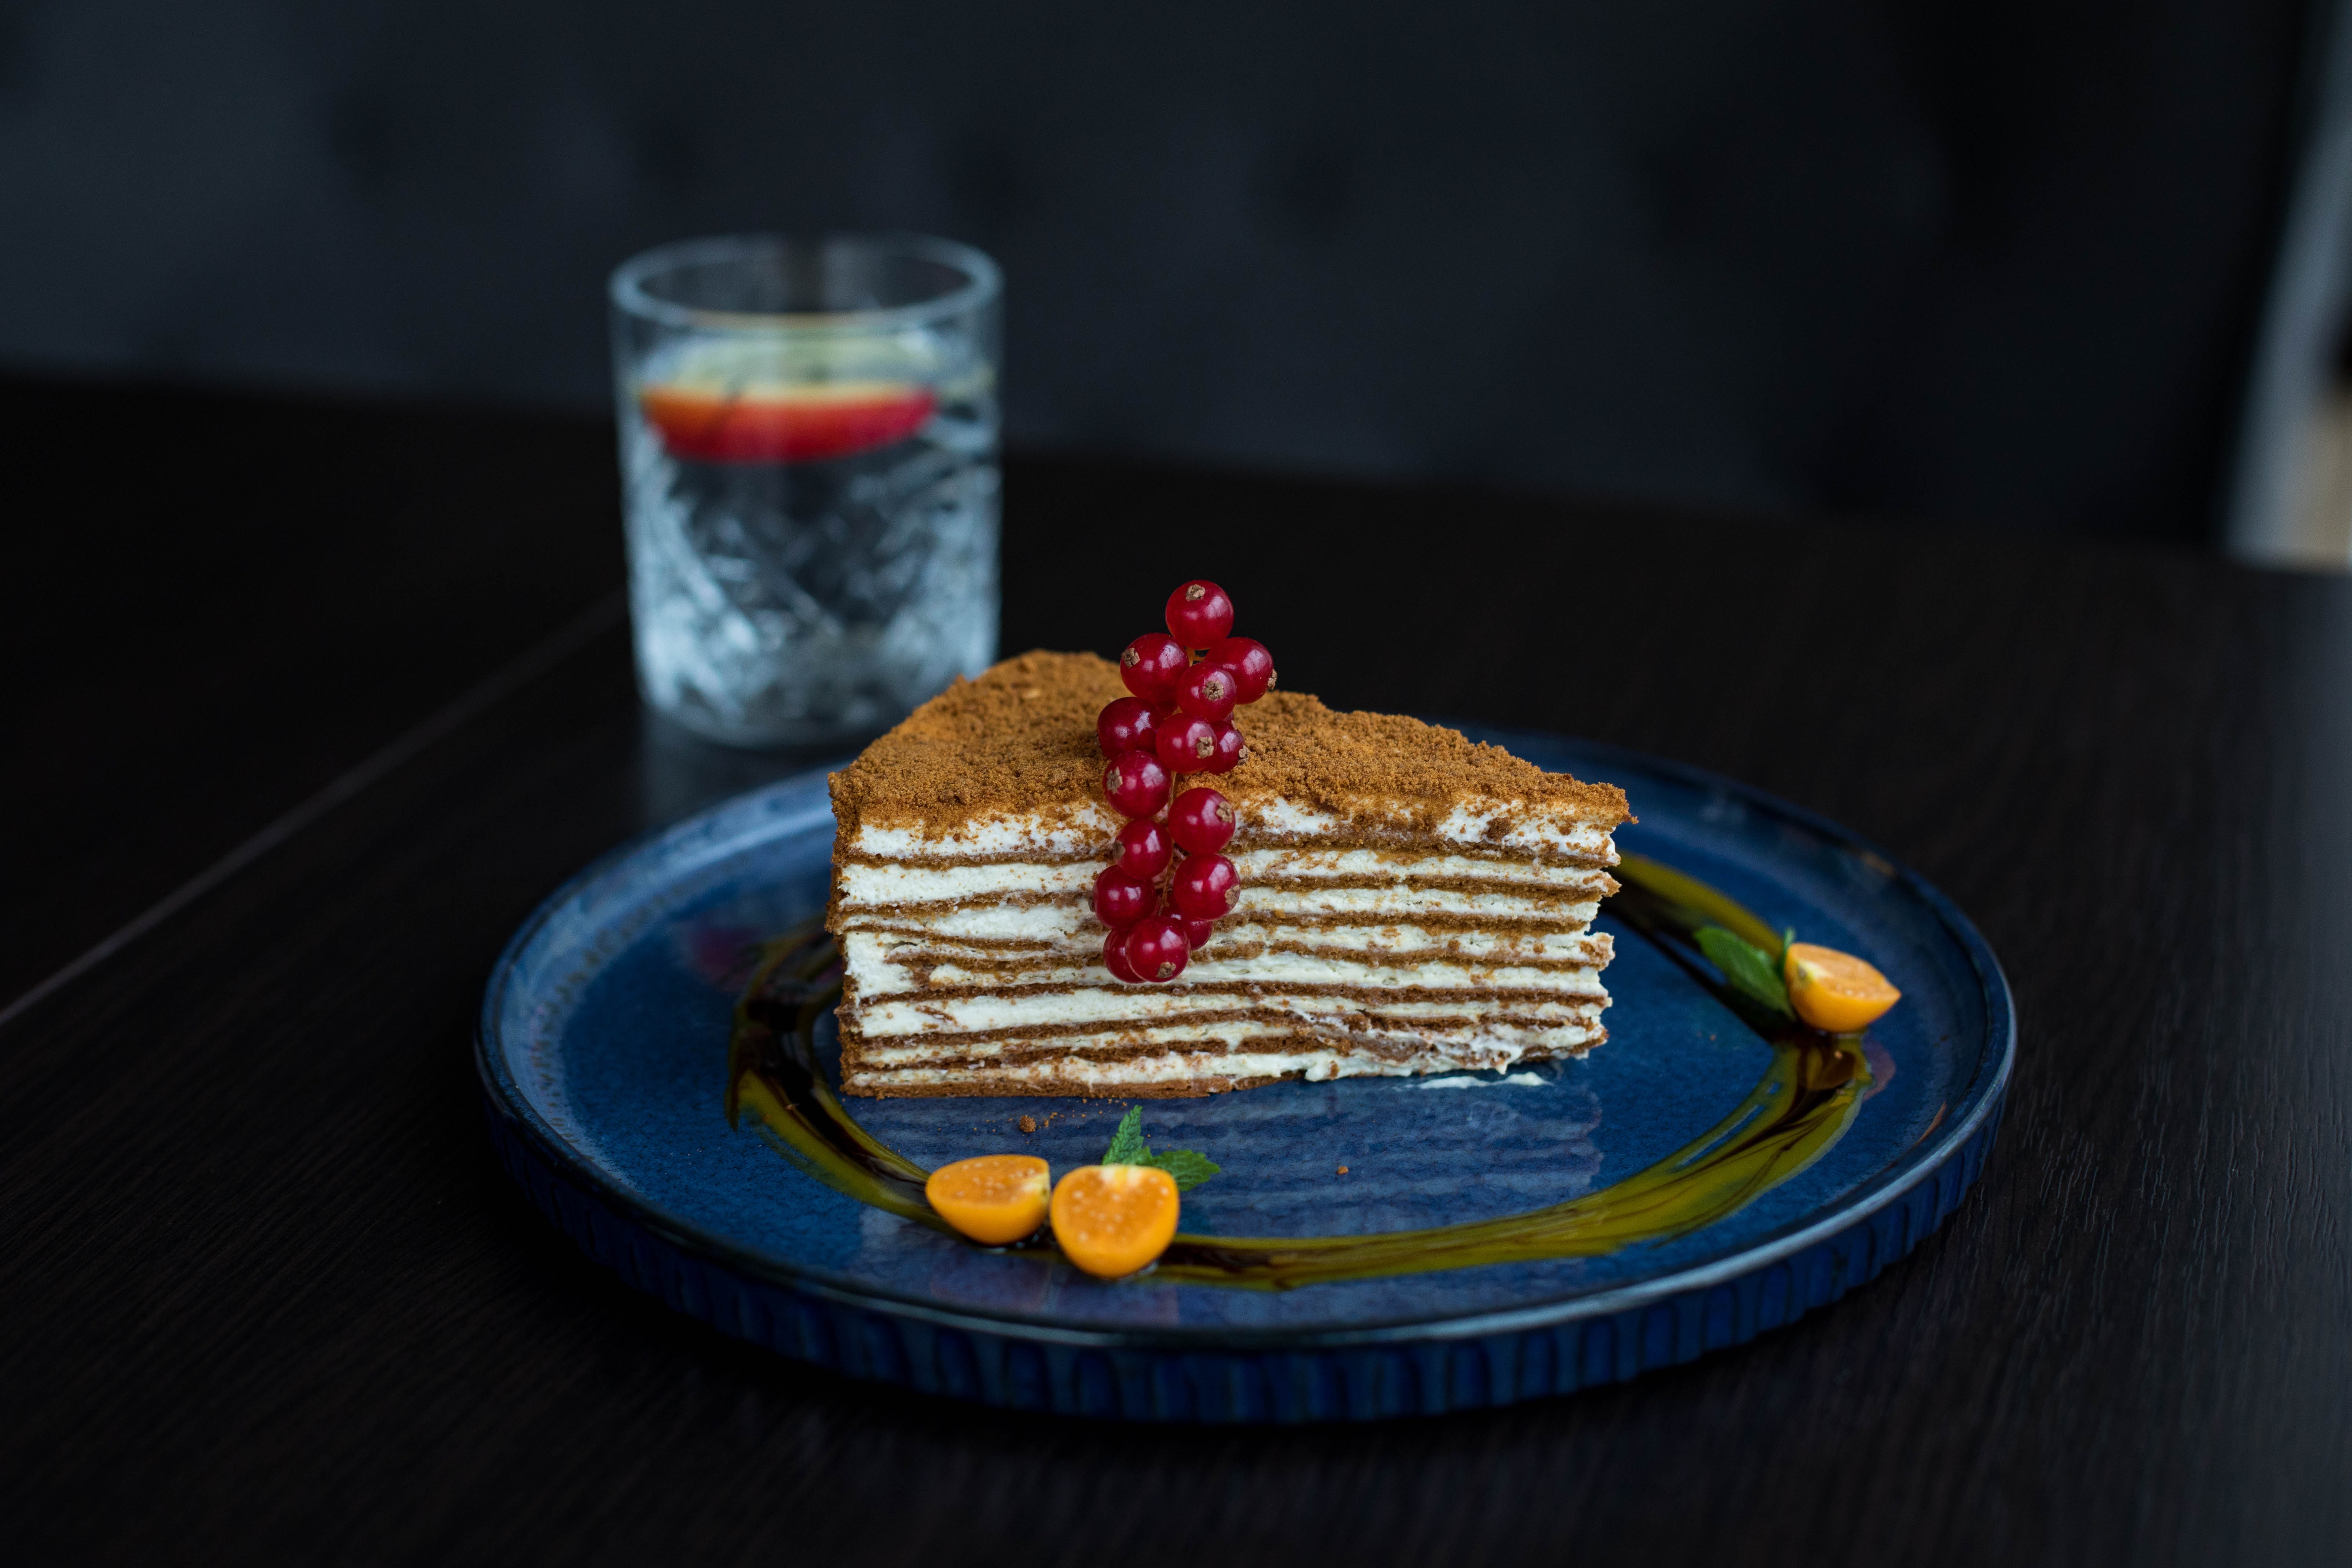
food, dish, cuisine, ingredient, breakfast, dessert, sweetness, garnish, baked goods, la carte food, culinary art, meal, produce, pancake, brunch, dobos torte